Wilfried Puis

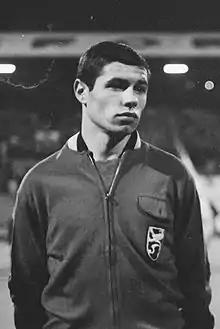
Puis in 1964

Wilfried Puis (18 February 1943 – 21 October 1981) was a Belgian footballer who played as a striker, notably for Anderlecht and the Belgium national team. Puis was praised for his speed, agility and goal kicks which made him and Paul Van Himst a perfect match. A year after he ended his football career, he died of stomach cancer at the age of 38.